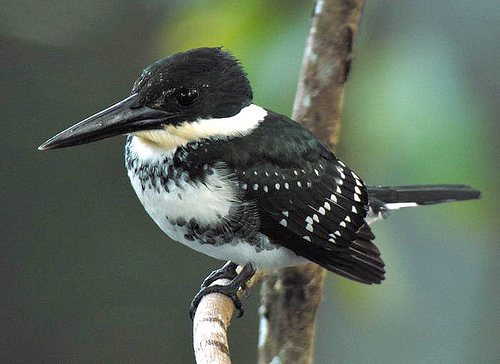
the bird has a large black bill for its small size.
the black wings has two white wingbars, the bill is black and long, and the feet are black.
plump bird with an extensive bill, in addition to its wingbar that consists of white dots and black coloring all around.
this is a black bird with a white belly and a large black bill.
bird with long, fat beak that is sharp and pointed, with black crown, wings with two white wingbars, and white belly and abdomen
this particular bird has a white belly and breast with black secondaries
this bird has wings that are black and has a white belly
this bird has a black head and wings with a strip of white between the head and wings around its neck.
the bird is small but has a large long black bill, head is black and neck is white, wings are black with white spots.
a small black and white bird with a long black bill, it has many spots of white on its wings.
Species: Green Kingfisher